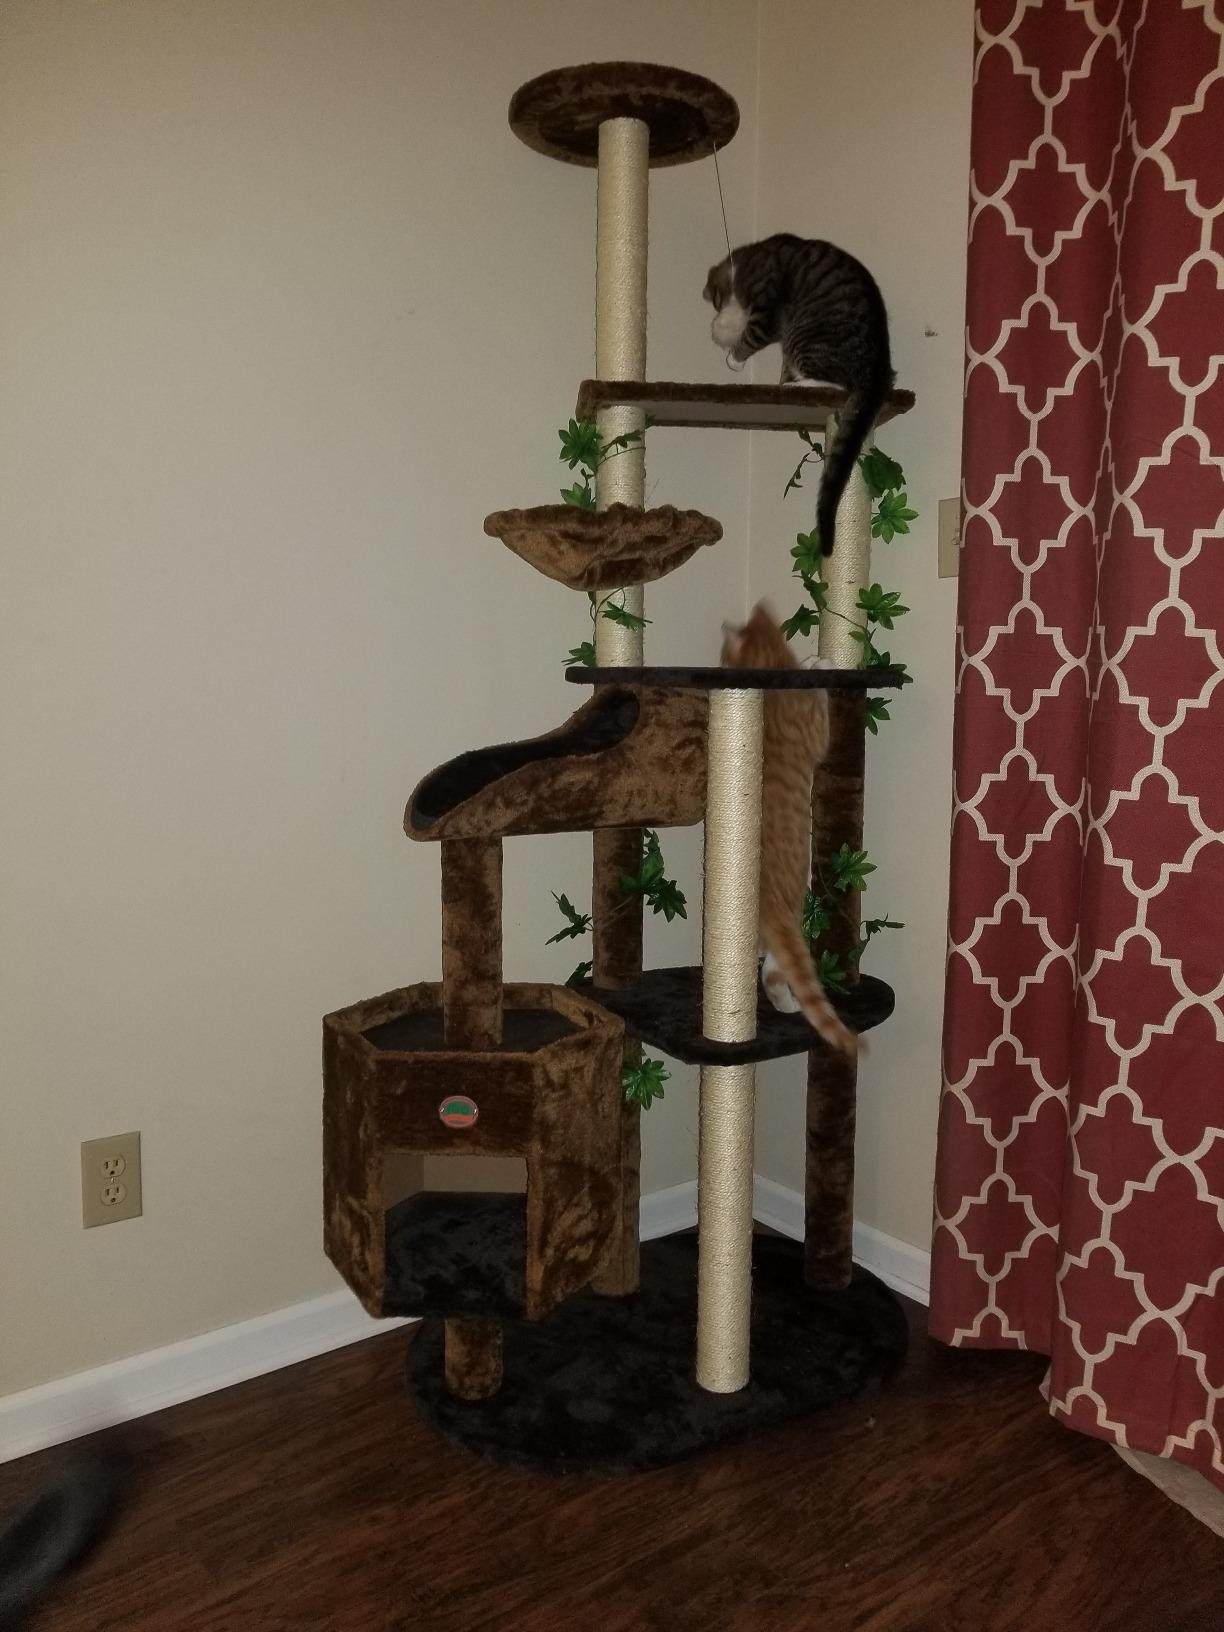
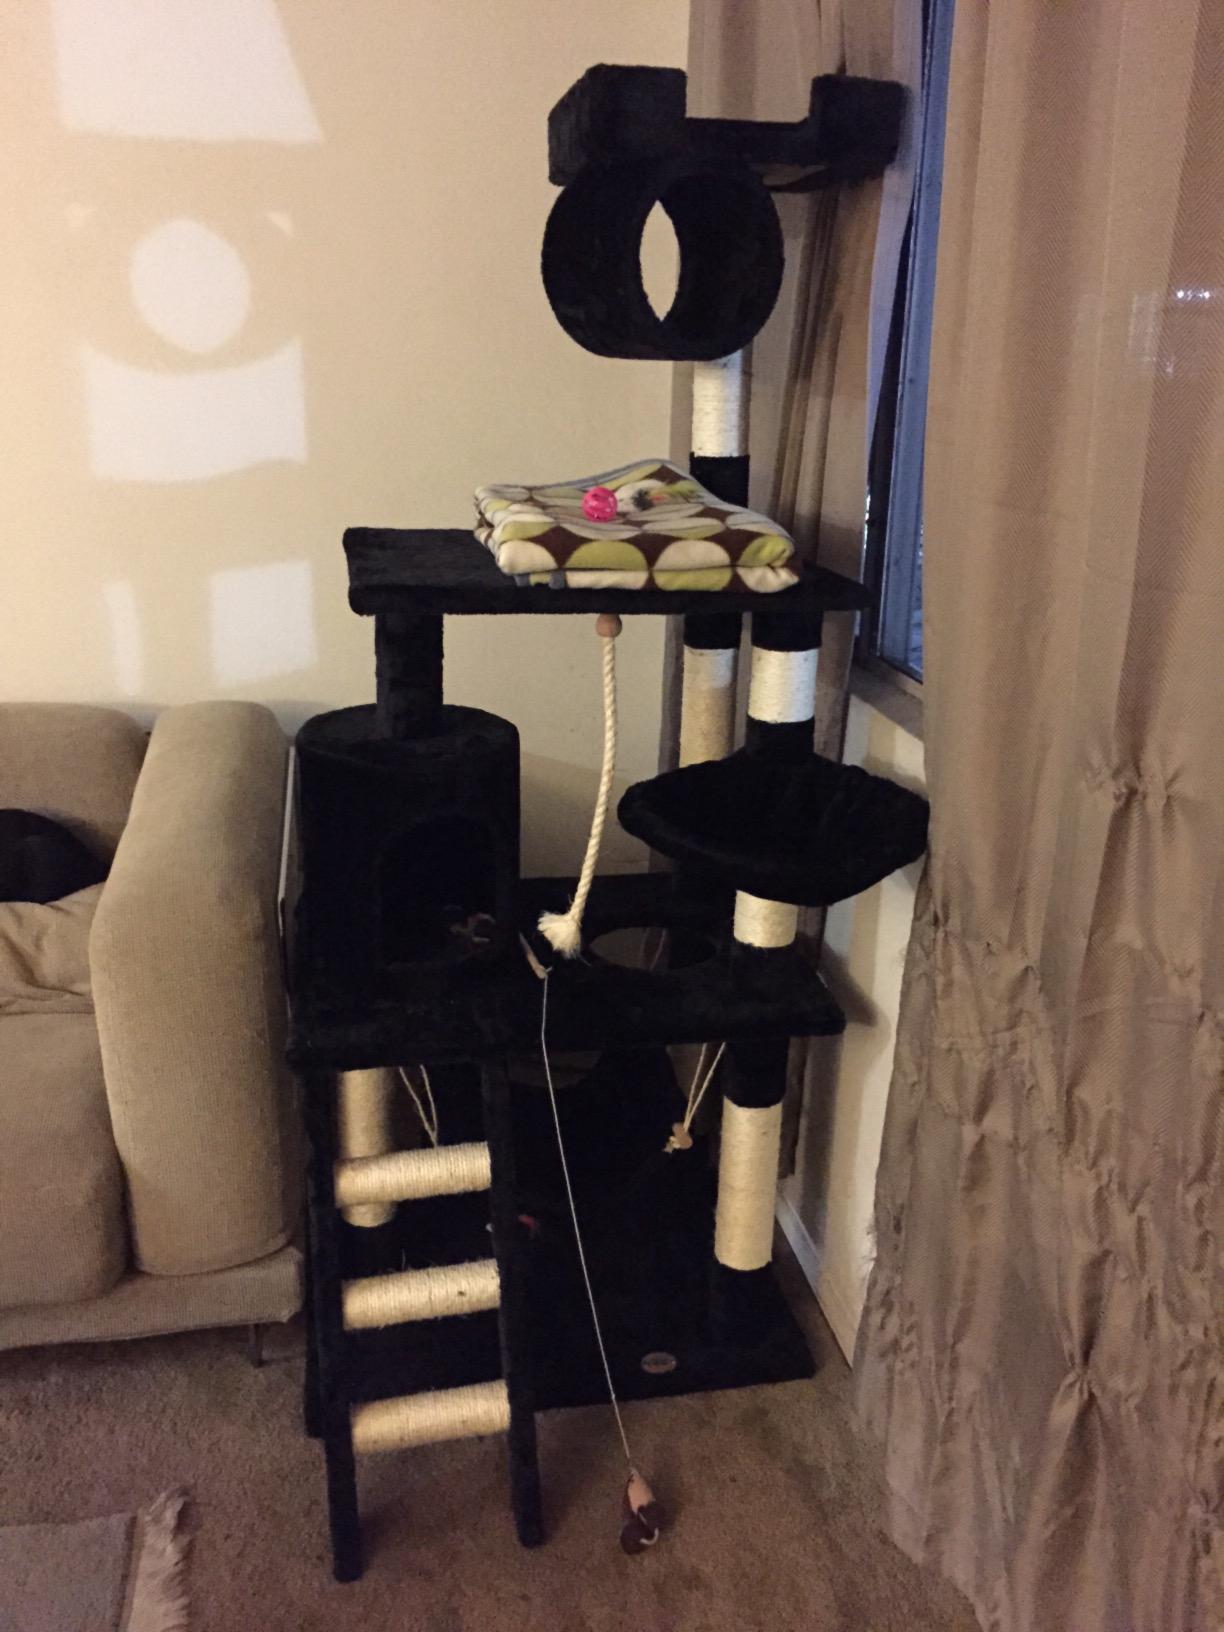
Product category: items_cat tree
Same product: no